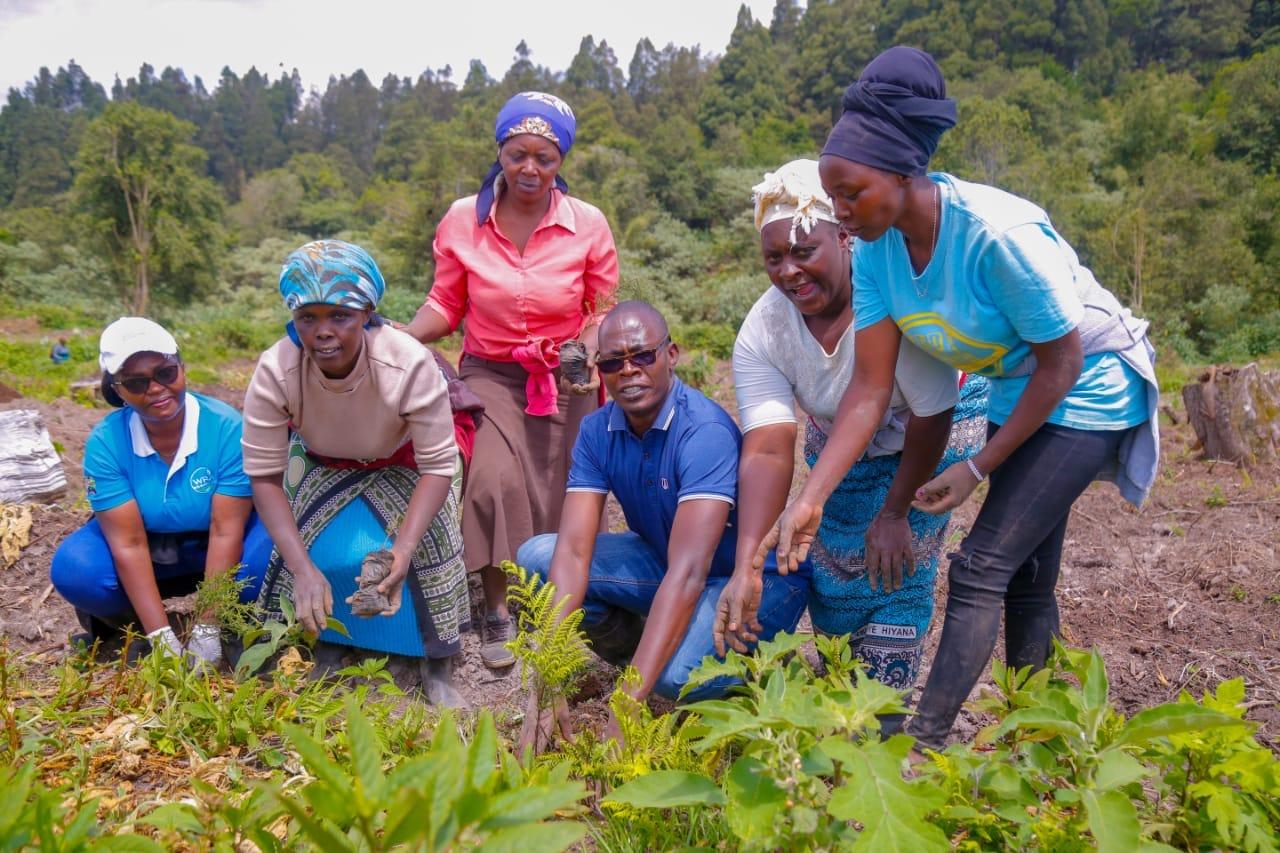
Watu wengi wa jinsia ya kike na kiume wakiwa wanapanda mimea kwa ajili yakupendezesha mazingira. Eneo hilo limezungukwa na miti mingi mirefu.